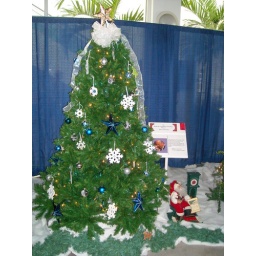
&amp;quot;Bring Me A Goal for Christmas&amp;quot; tree designed by the TSYA under 14 girls for the 2007 UPARC Festival of Trees